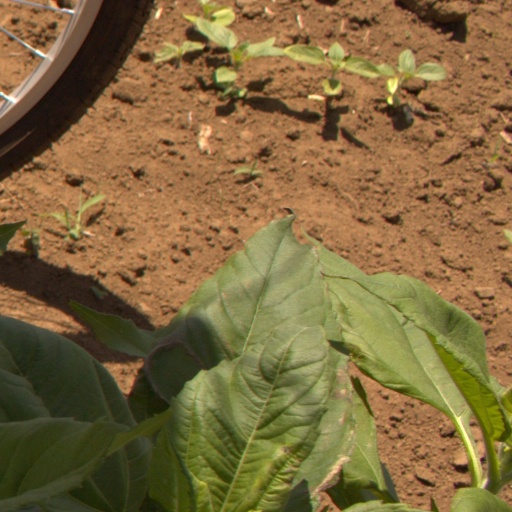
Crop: Jerusalem artichoke